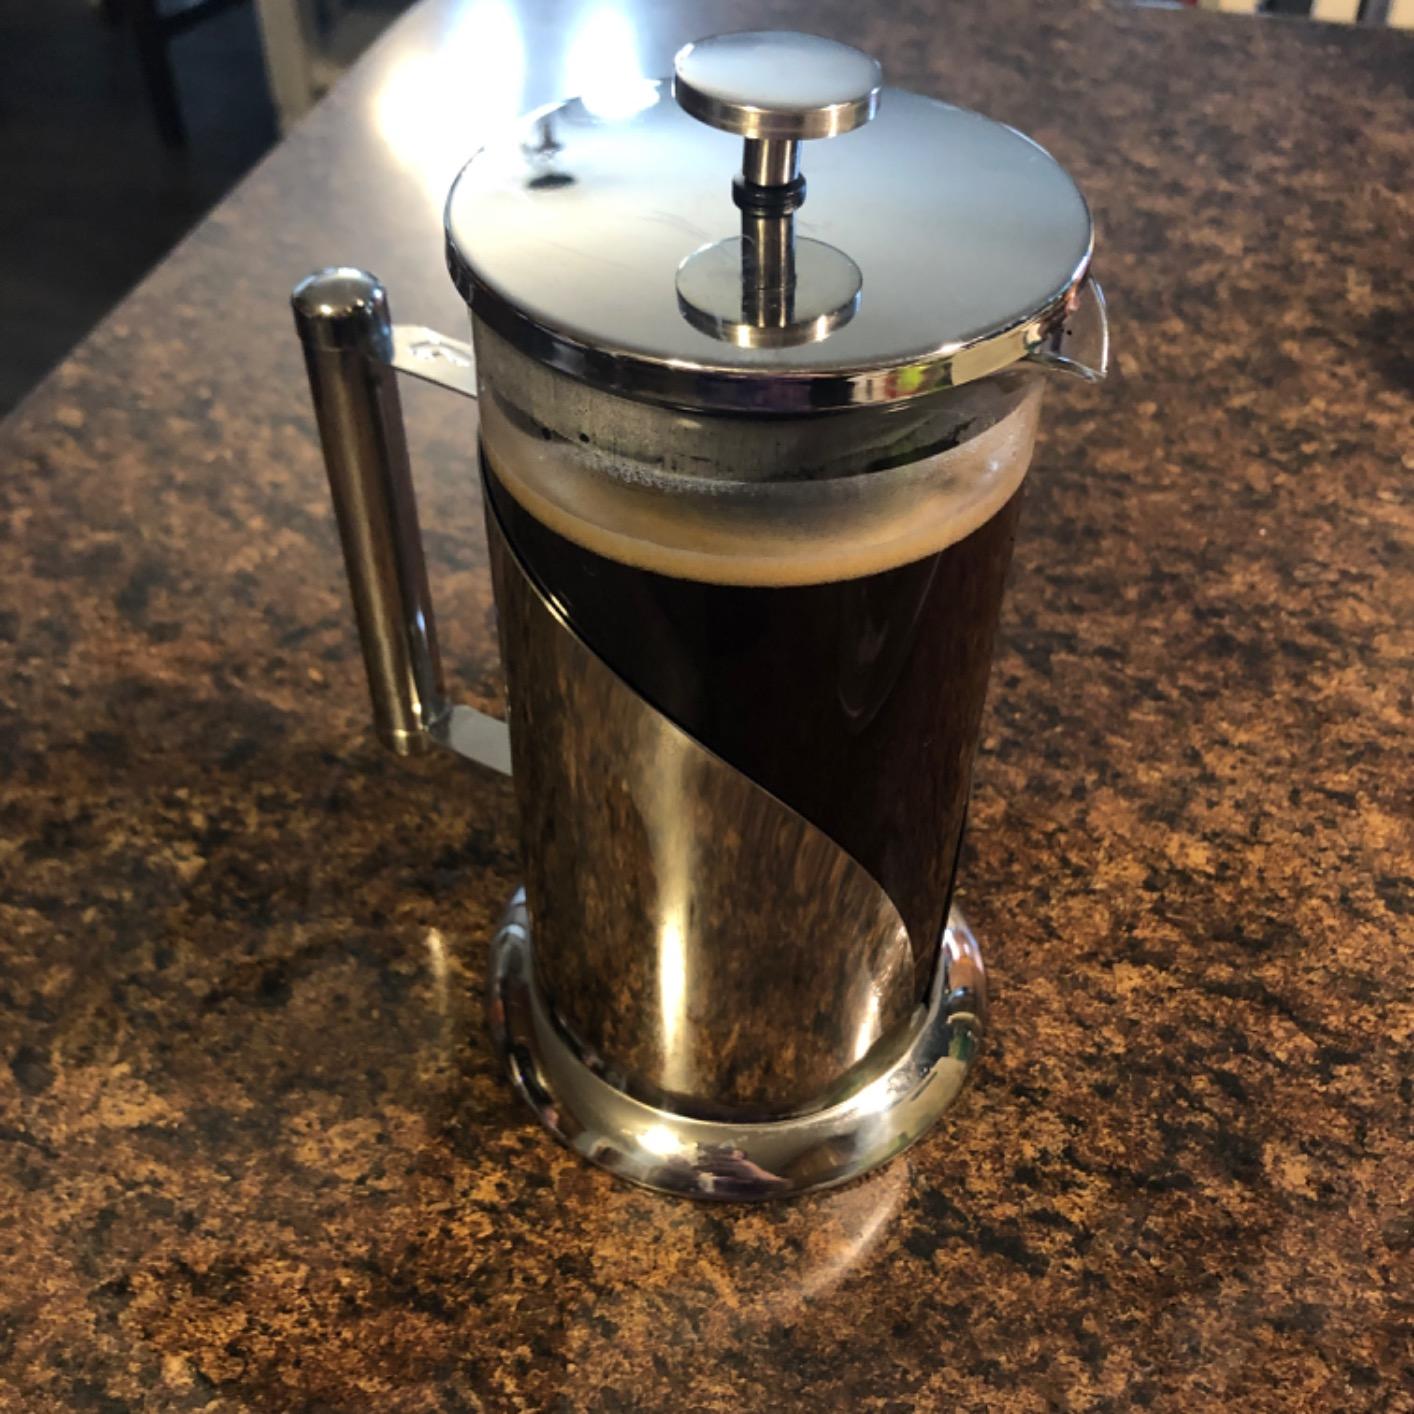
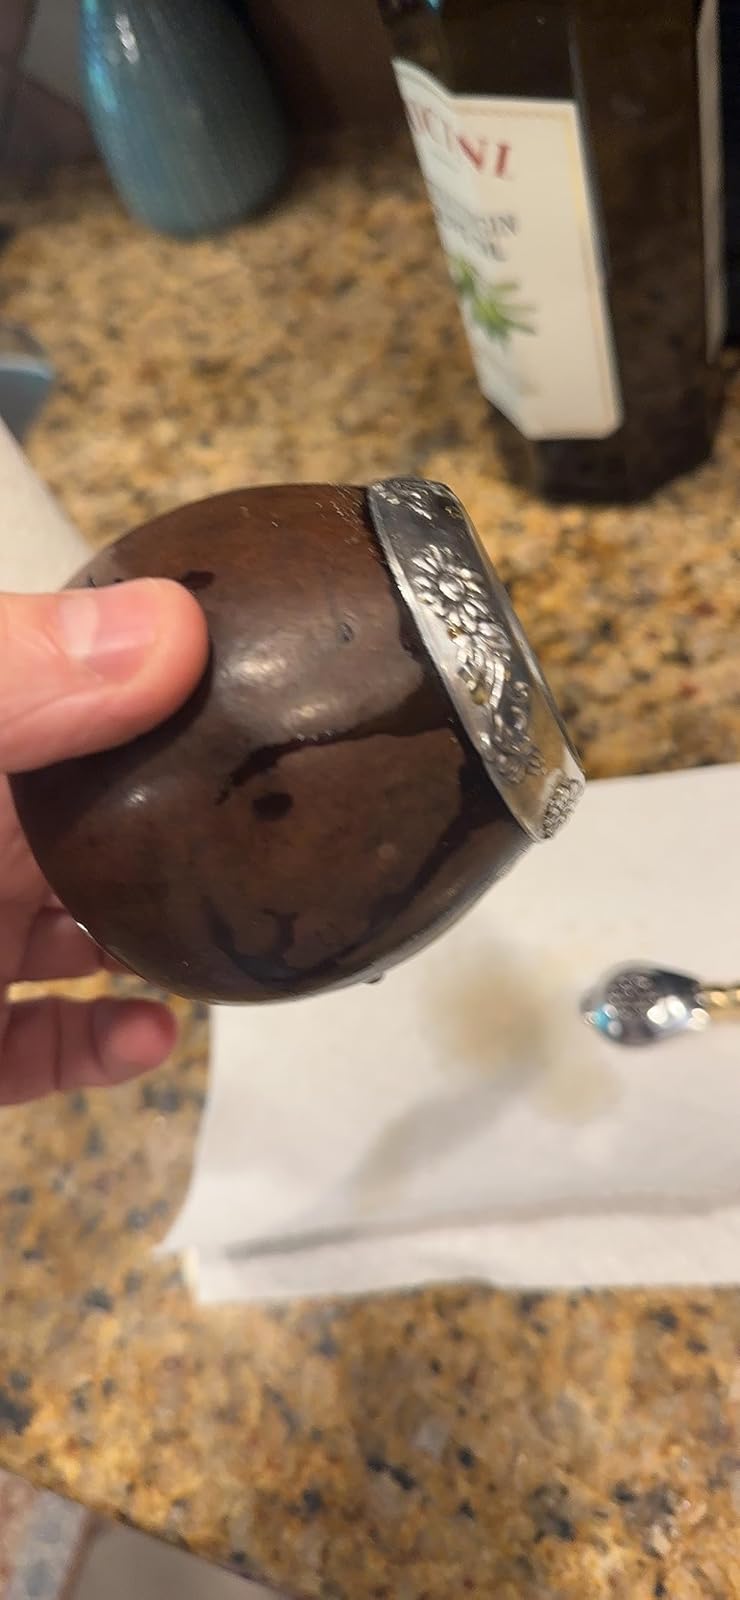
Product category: items_tea
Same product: no